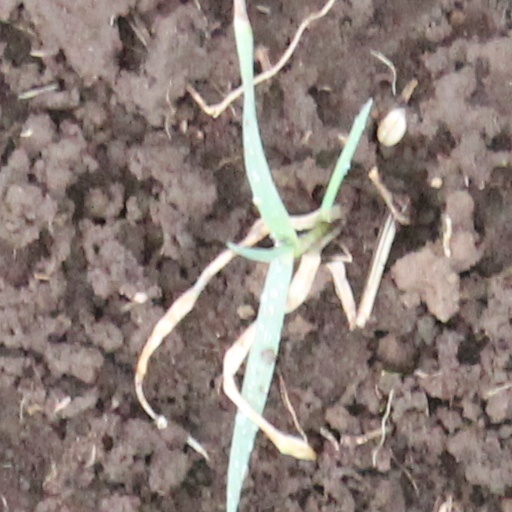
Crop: wheat